Pieter Isaacsz

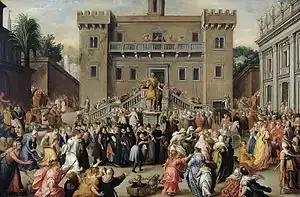
"Procession of angry women in Rome after being told by the young Papirus" (visible on the right between his mother in yellow and the senators in red) "the rumour that the Senate decided each man could marry twice" (1604).

Pieter Isaacsz (ca 1569, Helsingør – 14 September 1625) was a Danish court and portrait painter from Dutch origin who worked in a mannerist style on historical, biblical and mythological subjects. He was also a tapestry designer and art-dealer who spied for both the Netherlands, Denmark, and, eventually, for Sweden.